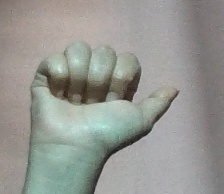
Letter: dhad